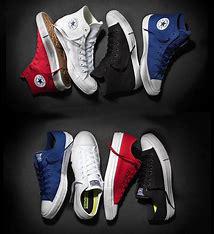
Brand: Converse
Model: Chuck Taylor All Star Ii